Homebrew (video games)

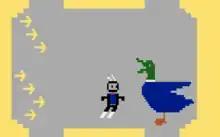
Atari 2600 "Duck Attack!" (2010)

A handful of games have been programmed for the Fairchild Channel F, the first console to use ROM cartridges. The first known release is Sean Riddle's clone of "Lights Out" which included instructions on how to modify the SABA#20 Chess game into a Multi-Cartridge. There is also a version of "Tetris" and in 2008 "Videocart 27: "Pac-Man"" became the first full production game for the system since it was discontinued.